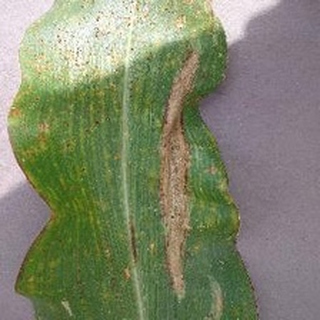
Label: corn_northern_leaf_blight